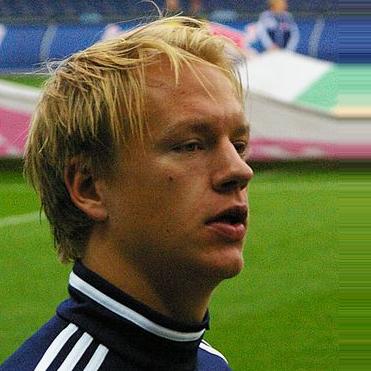
Age: 18